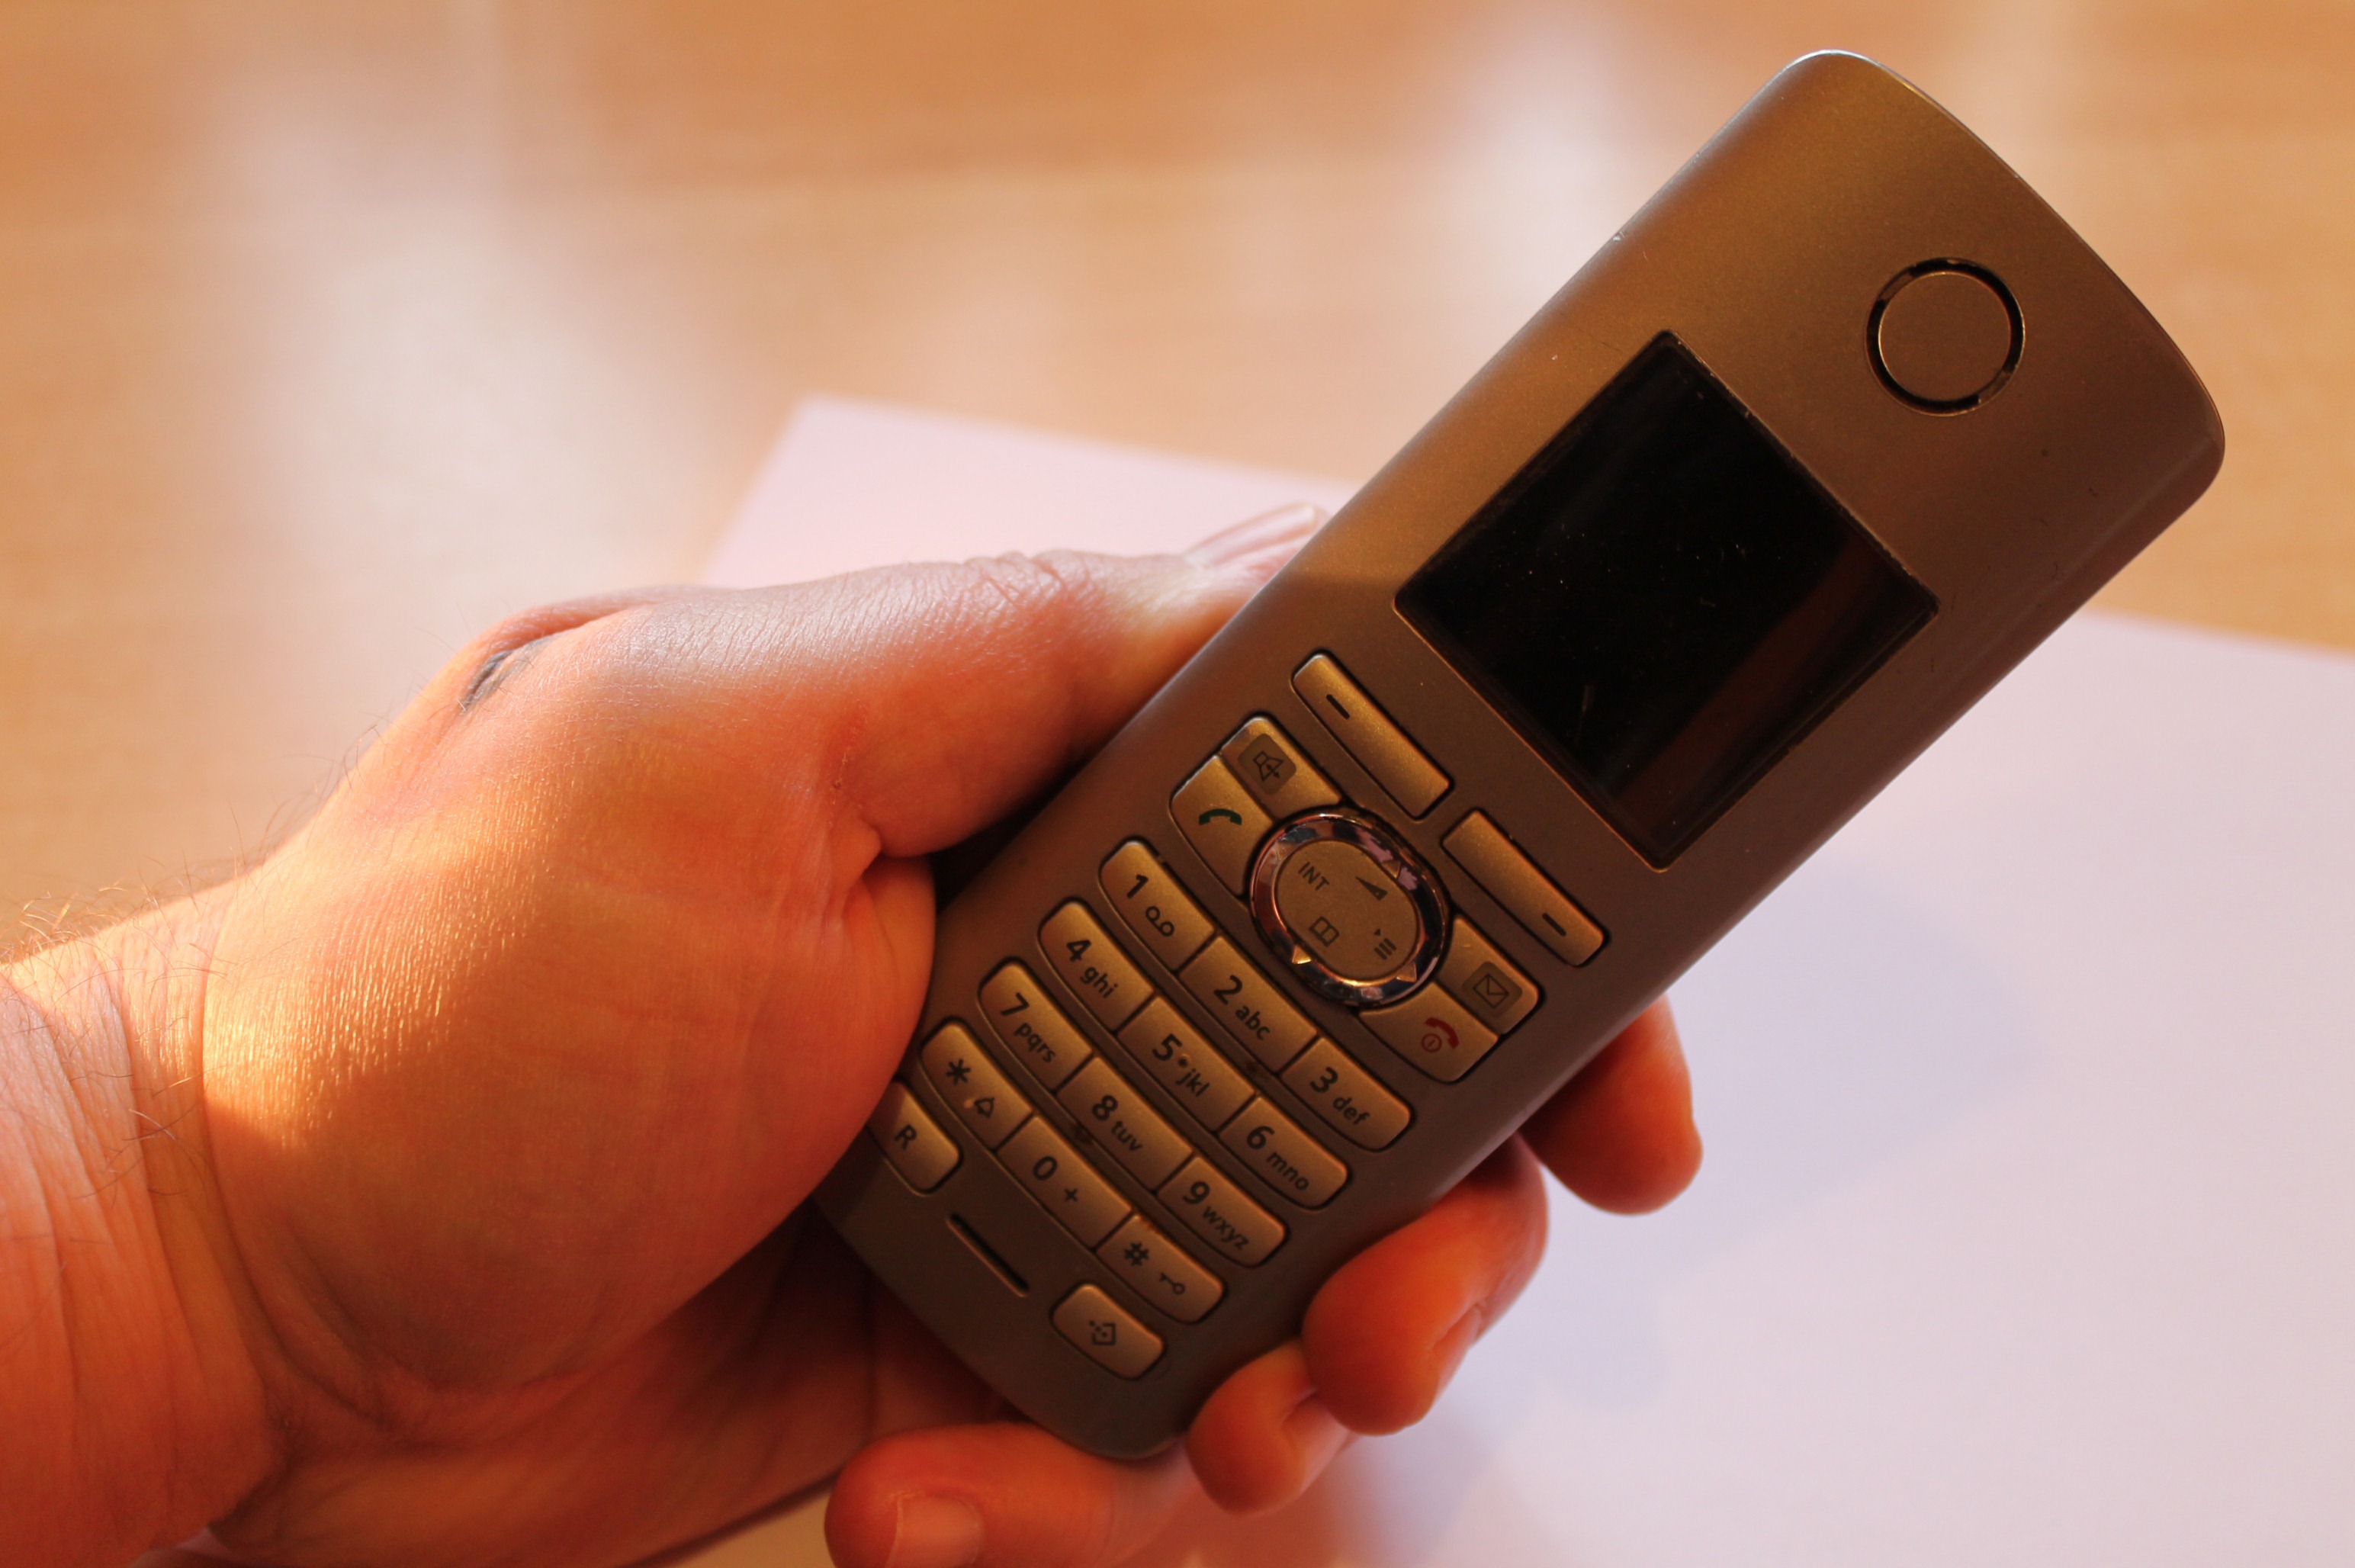
hand, technology, finger, phone, office, telephone, communication, gadget, mobile phone, close up, talking, eye, portable communications device, communication device, caller